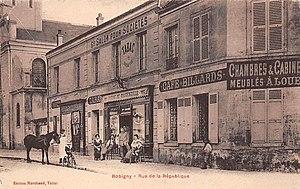
Bobigny.Rue de la République
La rue de la République, est l'une des principales voies de communication de Bobigny.